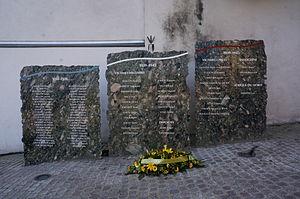
vue du Monument aux morts .
Essey-lès-Nancy est une commune française située dans le département de Meurthe-et-Moselle en région Grand Est.
L'église Saint-Georges, est un bâtiment de culte français situé à Essey-lès-Nancy en Lorraine.